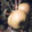
Label: apple